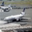
Label: airplane